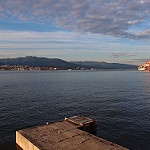
Scene: Outdoor